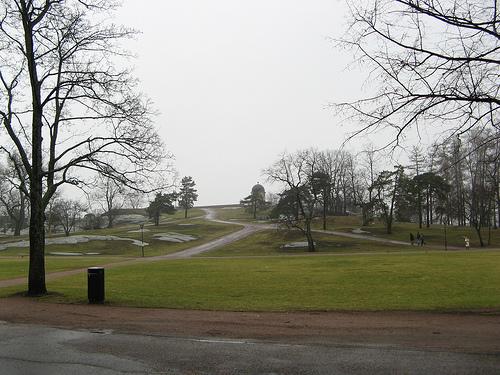
Weather: rain or strom